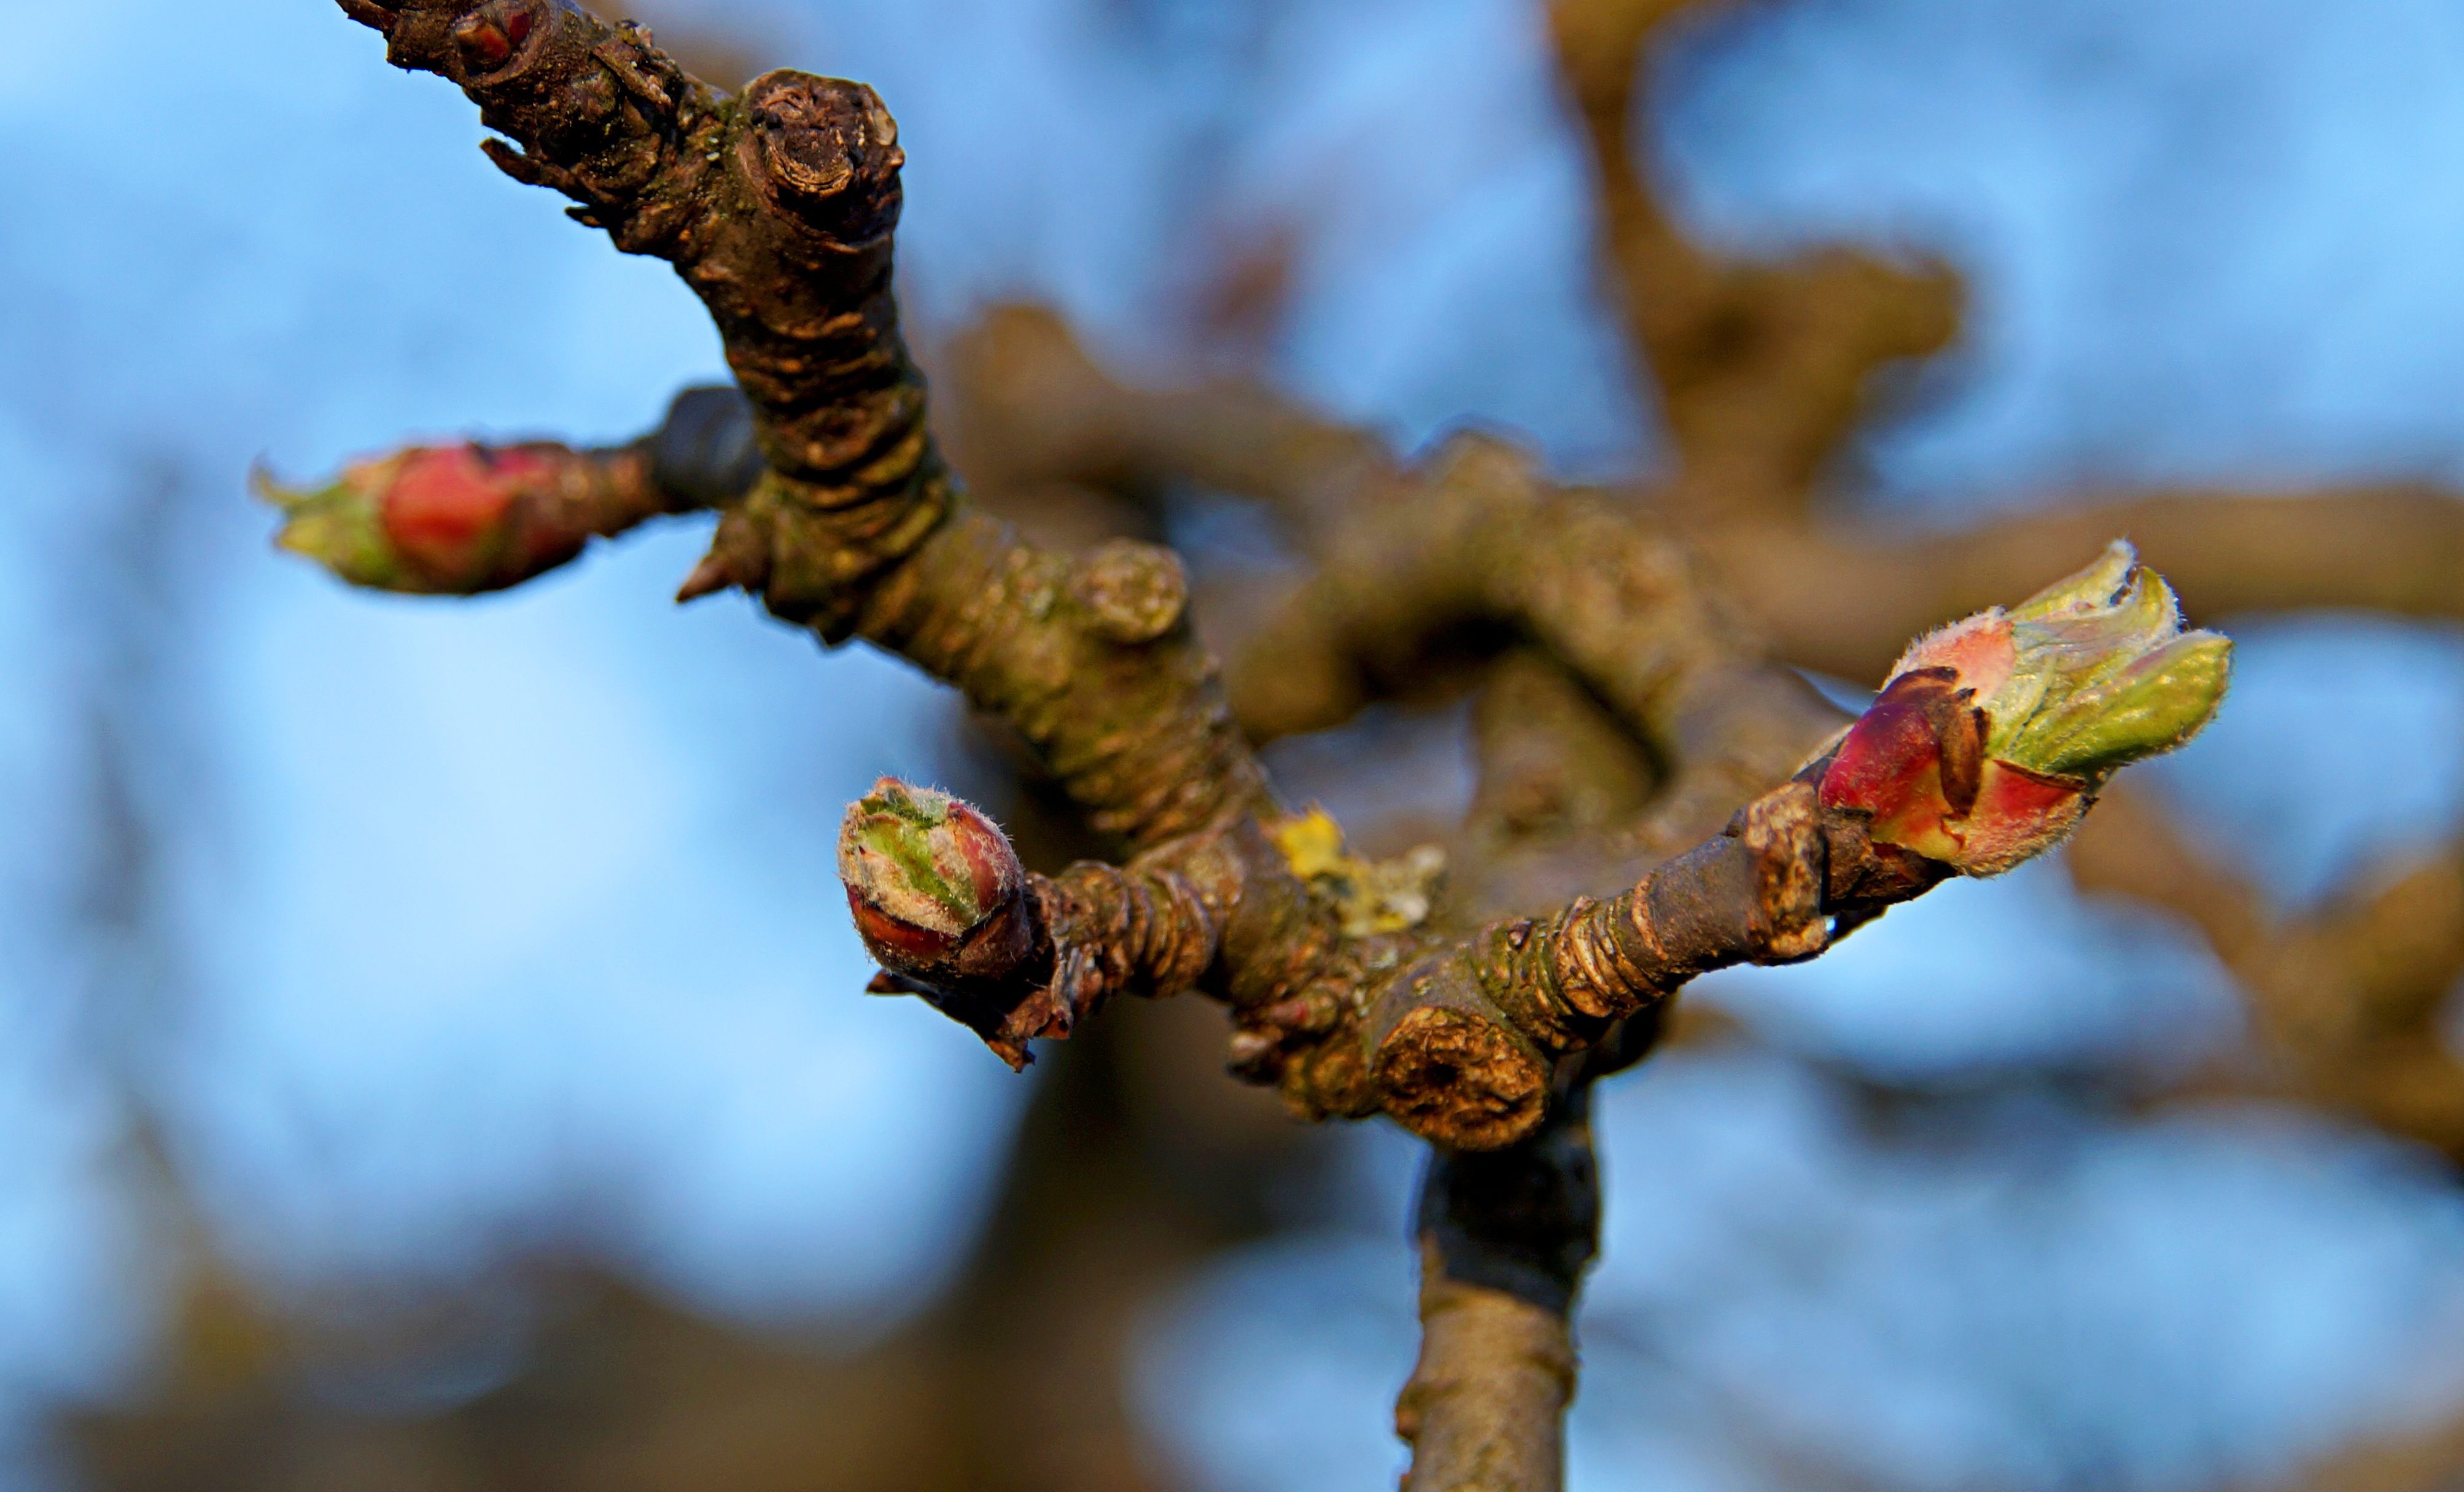
tree, nature, branch, blossom, plant, sky, leaf, flower, bloom, spring, produce, autumn, botany, flora, season, twig, close up, branches, oak, beautiful, bud, apple tree, macro photography, apple blossom, flowering plant, plant stem, woody plant, land plant, apple blossom branch